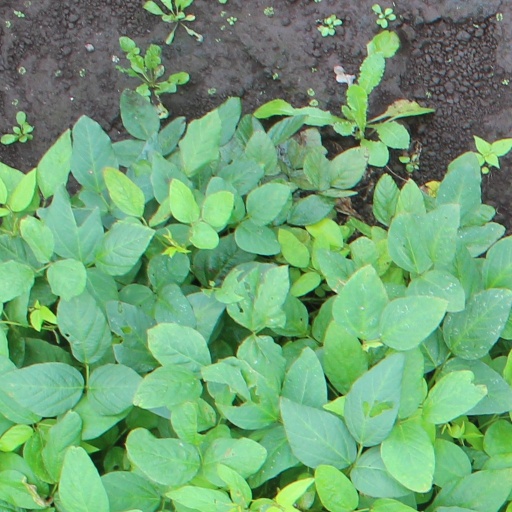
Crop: soybean